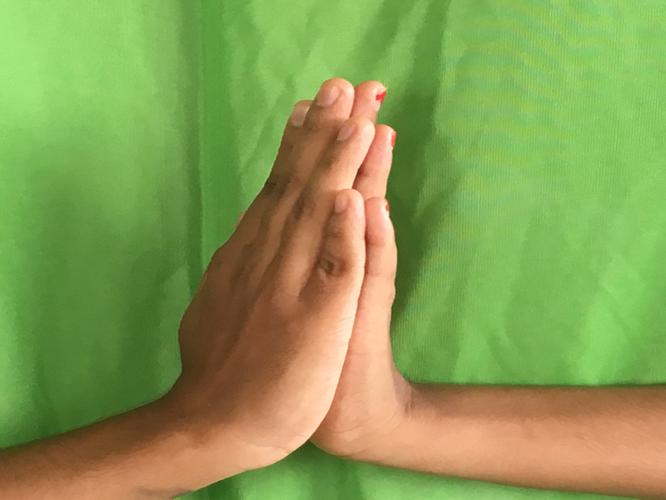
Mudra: Anjali
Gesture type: double_hand